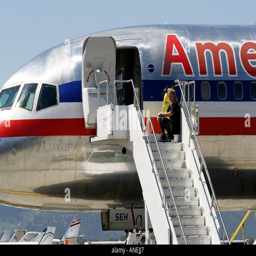
flight attendant sitting on invention of an airplane